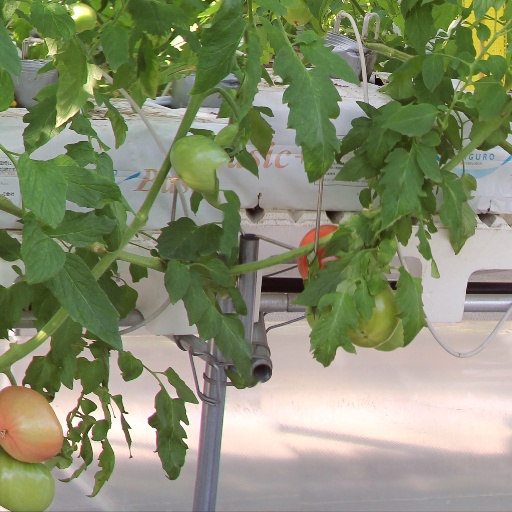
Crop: tomato